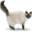
Label: cat